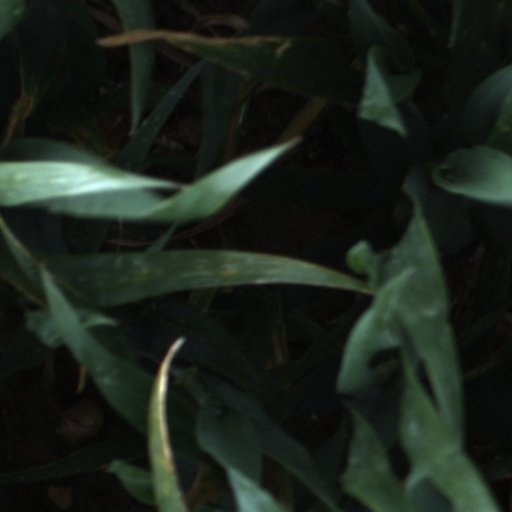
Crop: wheat